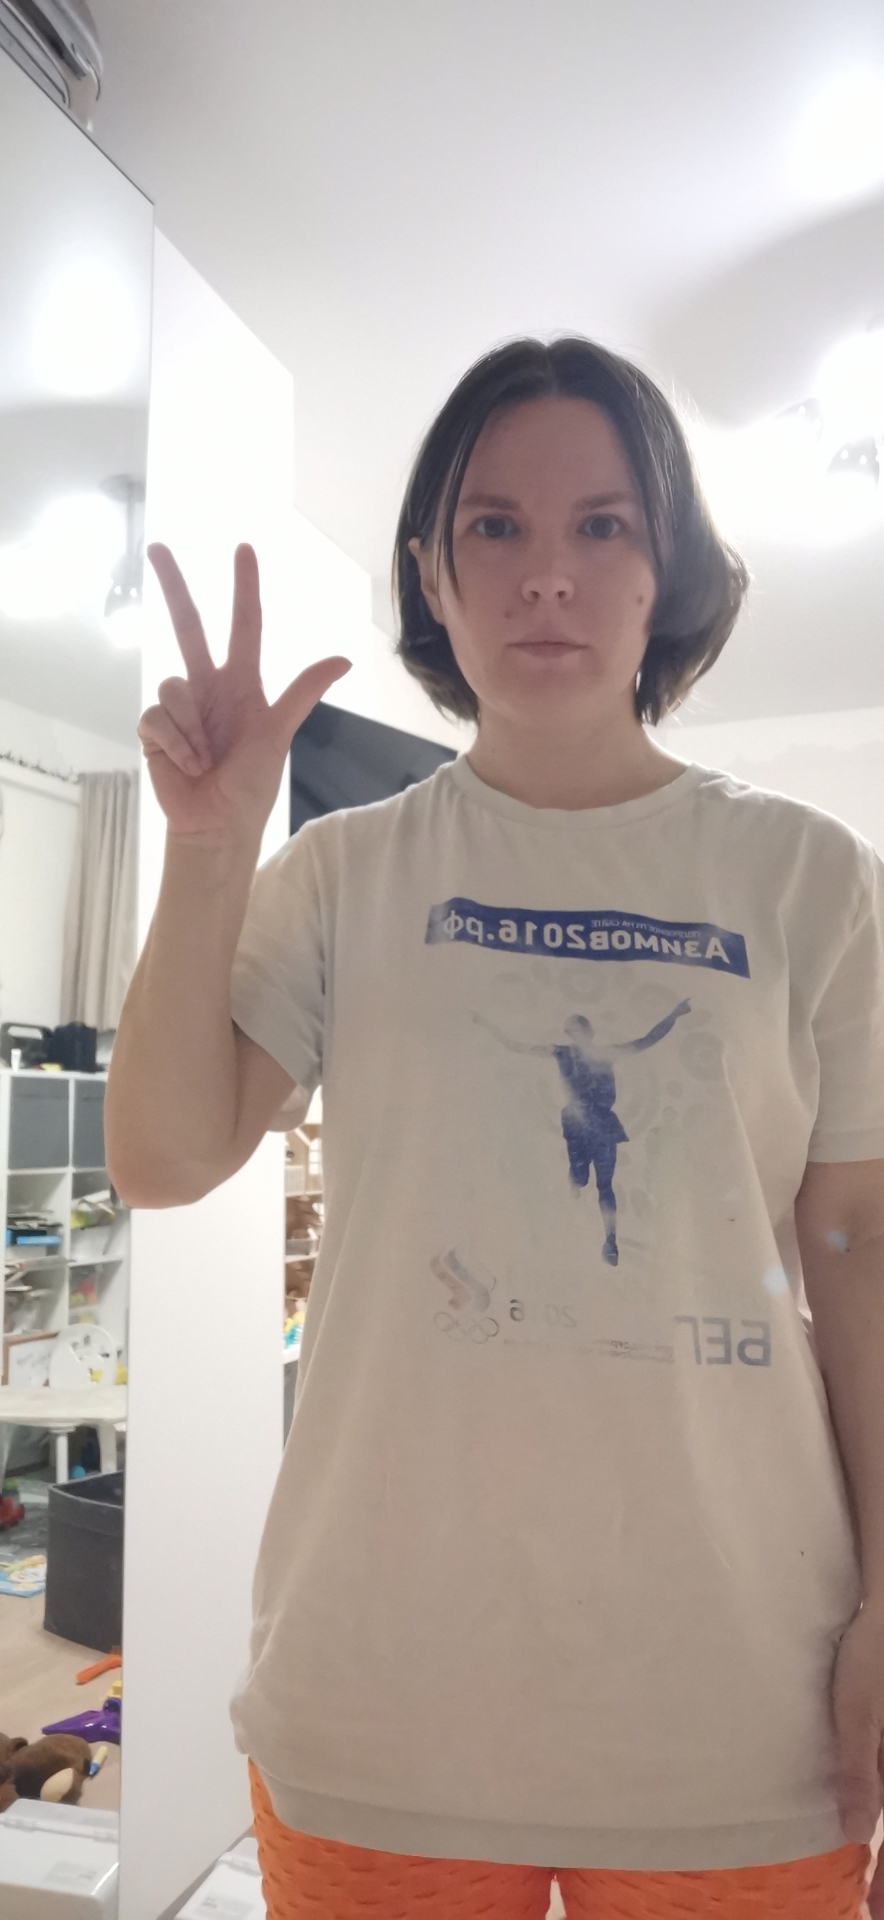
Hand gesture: three2